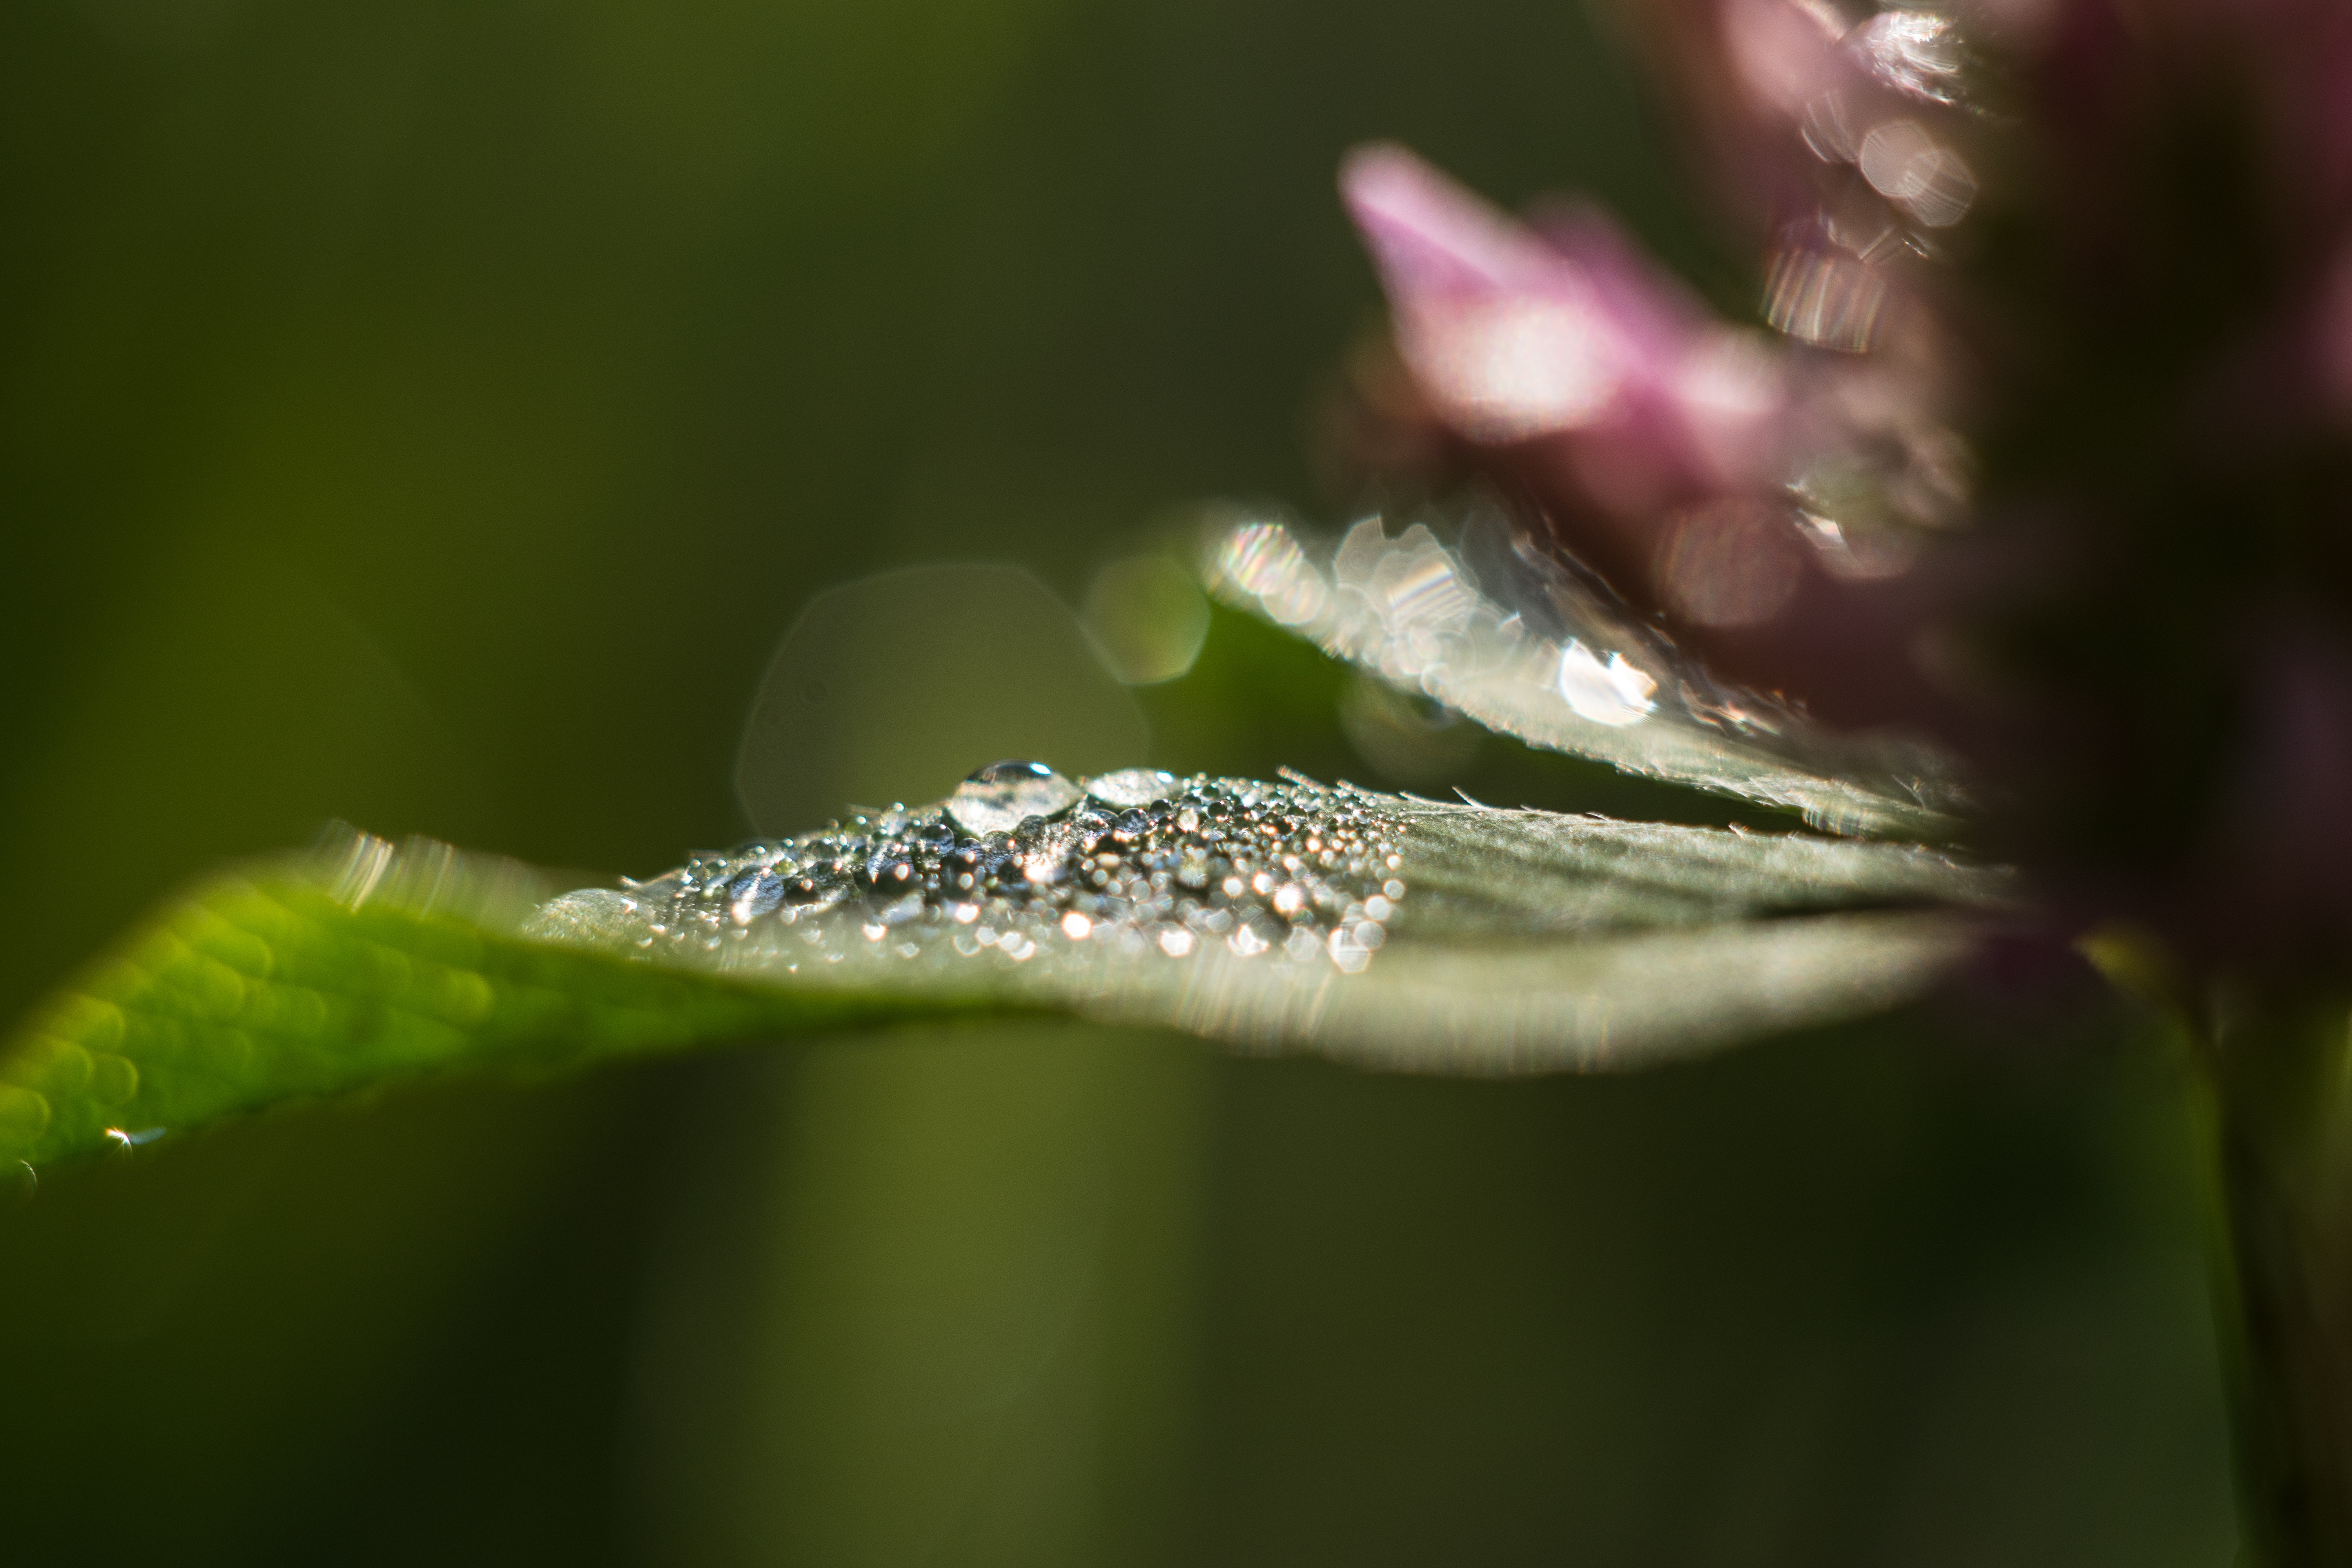
water, nature, grass, branch, drop, dew, plant, photography, leaf, flower, green, insect, botany, flora, fauna, wildflower, close up, bud, moisture, macro photography, plant stem